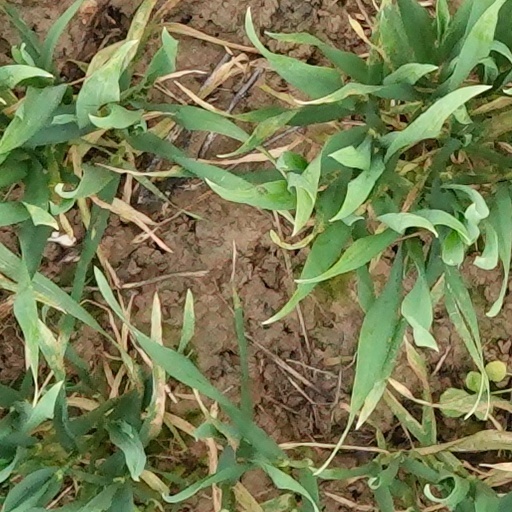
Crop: wheat